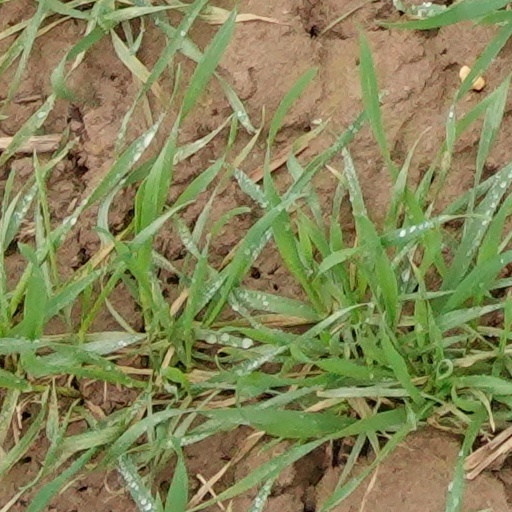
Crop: wheat